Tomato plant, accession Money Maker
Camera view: tilt-top (135 deg); turntable rotation: 120 degrees
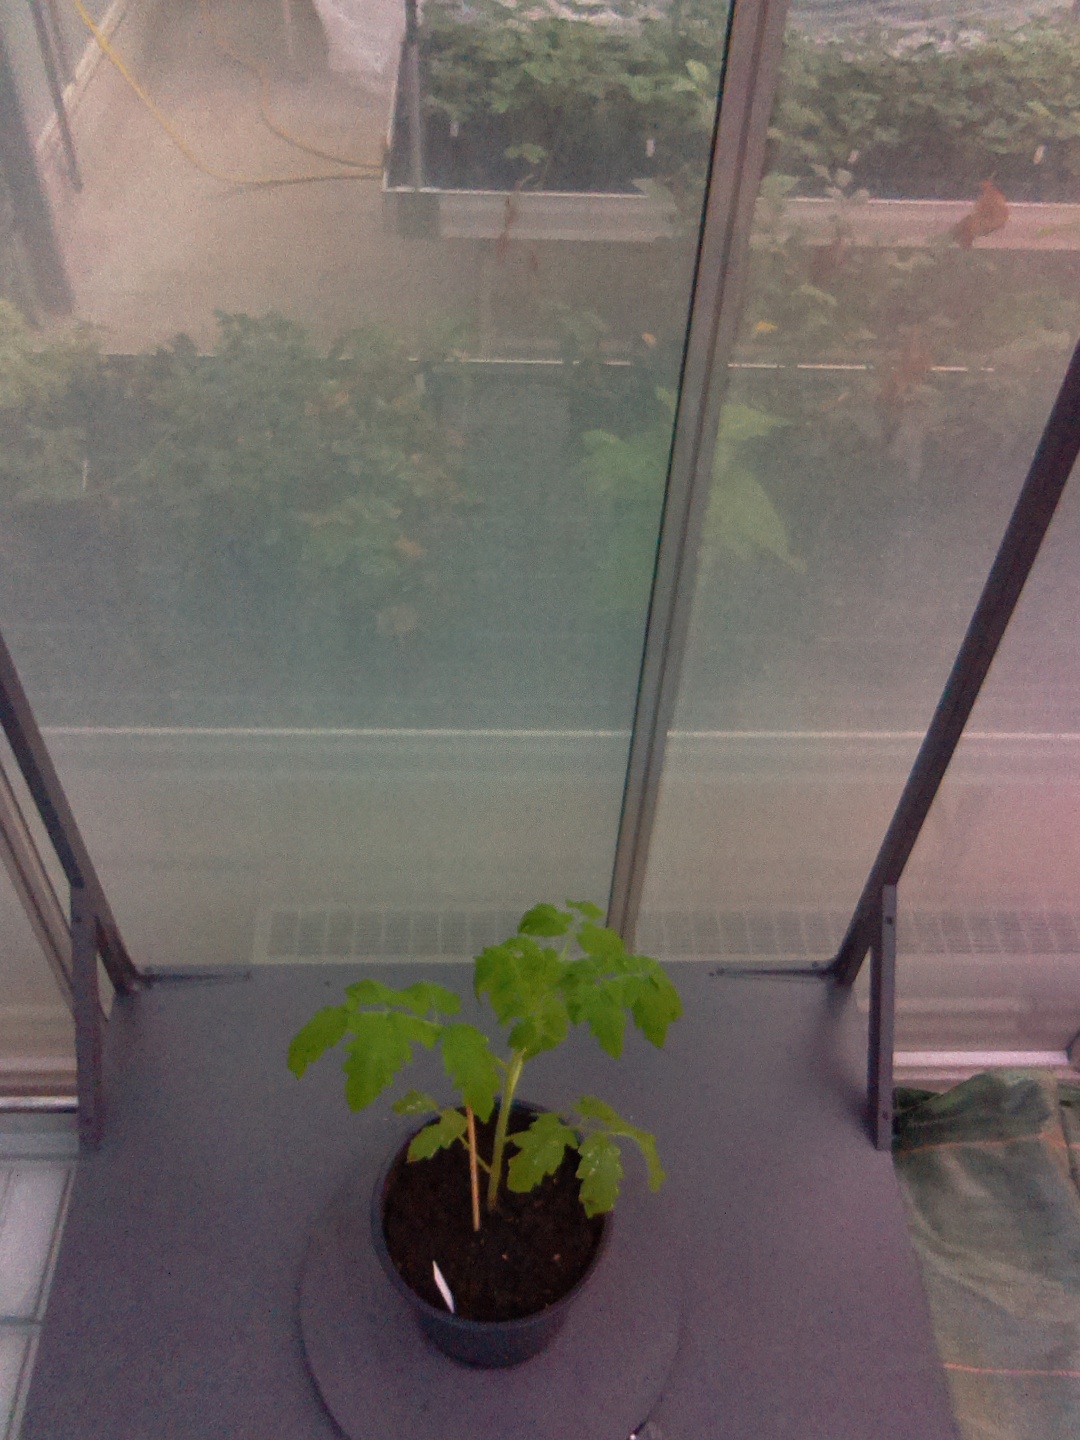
BBCH growth stage 13: 6 of true leaves visible